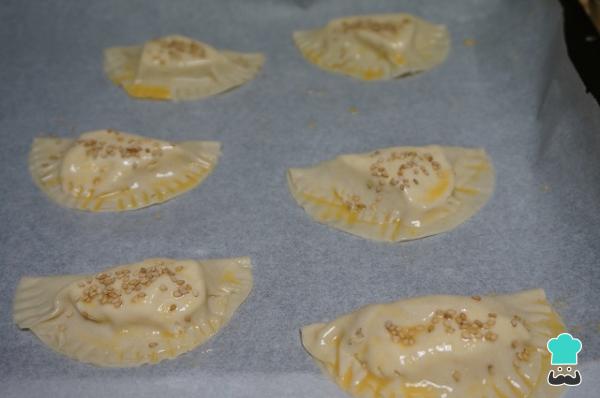
Ponemos semillas de sésamo sobre las empanadillas y las metemos al horno con calor arriba y abajo a 180 ºC. El tiempo depende de cada horno, de manera que tendremos que vigilar para retirarlas cuando estén doradas.